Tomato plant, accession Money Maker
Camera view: bottom (45 deg); turntable rotation: 300 degrees
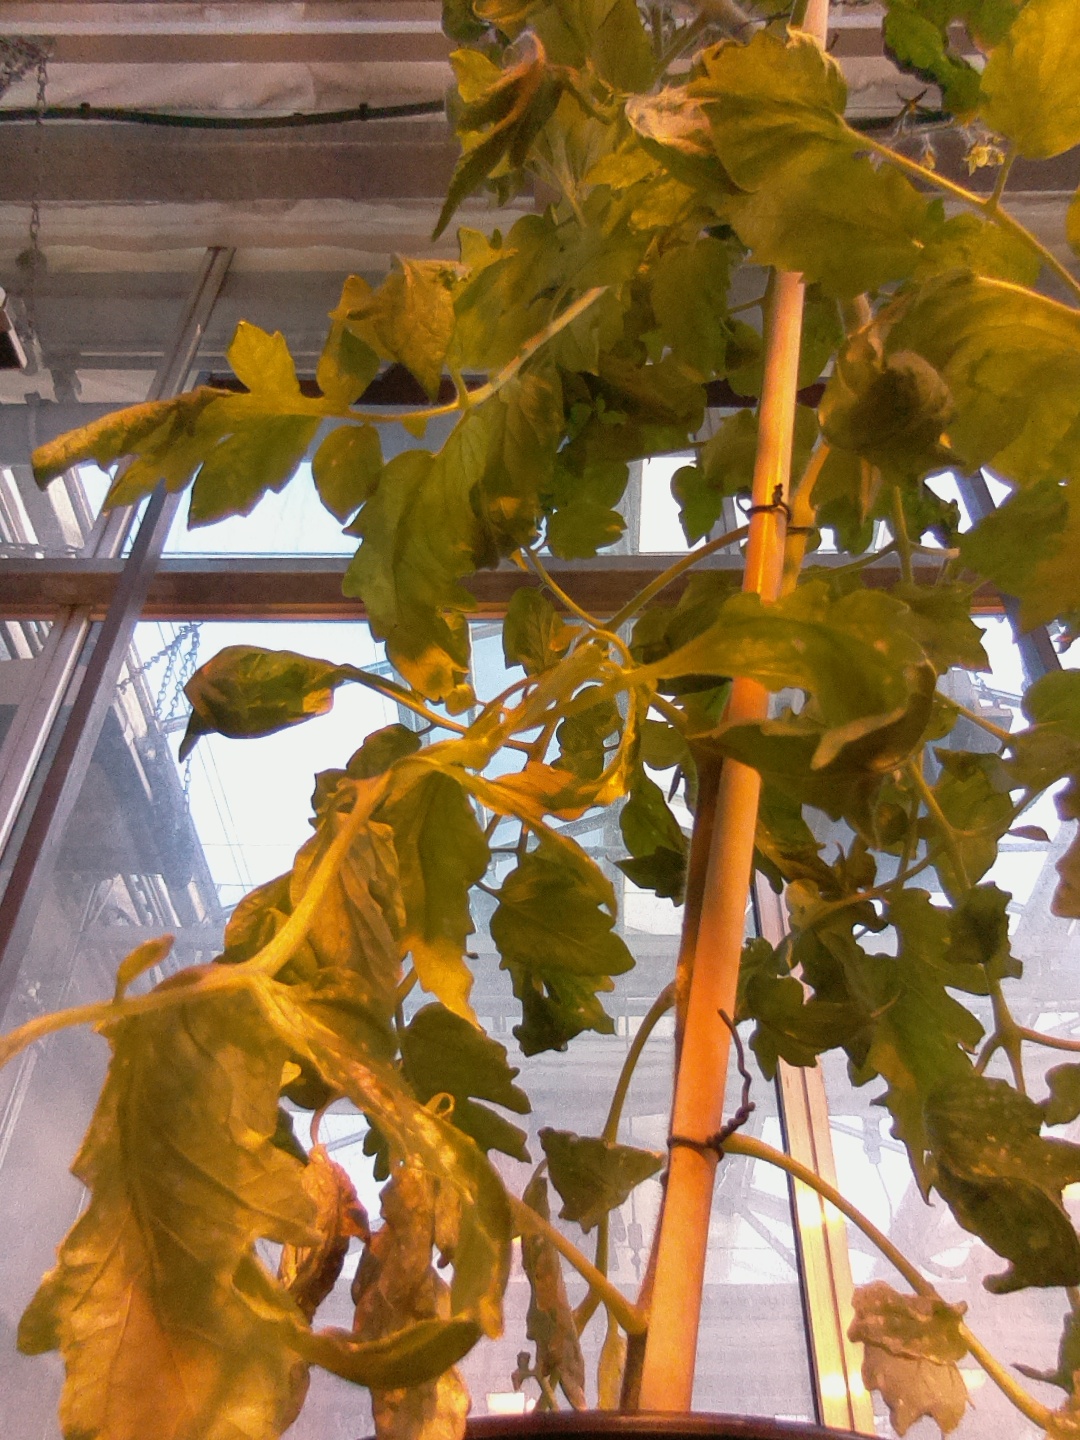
BBCH growth stage 70: Fruits at the main stem or branches visibles